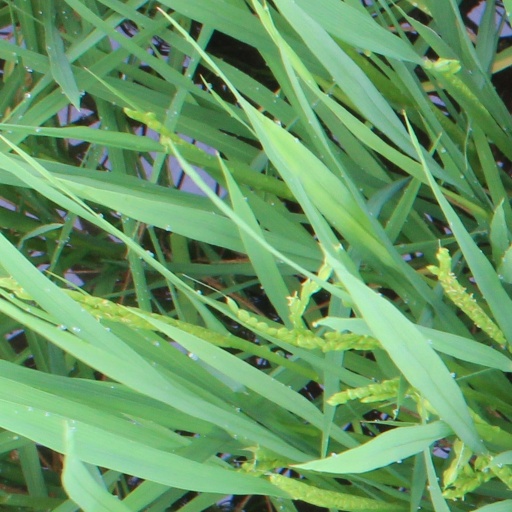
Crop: rice